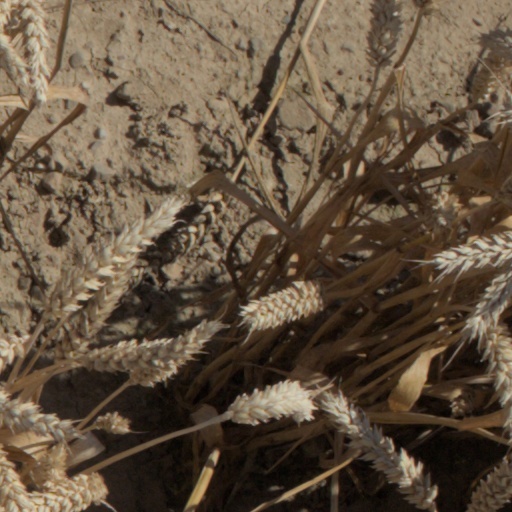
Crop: wheat